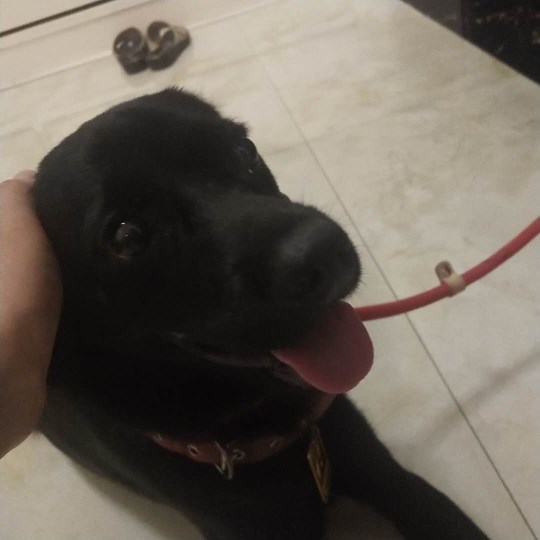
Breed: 3580-n000122-Labrador_retriever